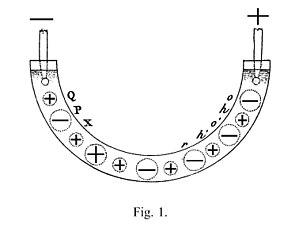
Mécanisme de Grotthuss
Freiherr Christian Johann Dietrich Theodor von Grotthuss est un chimiste allemand.